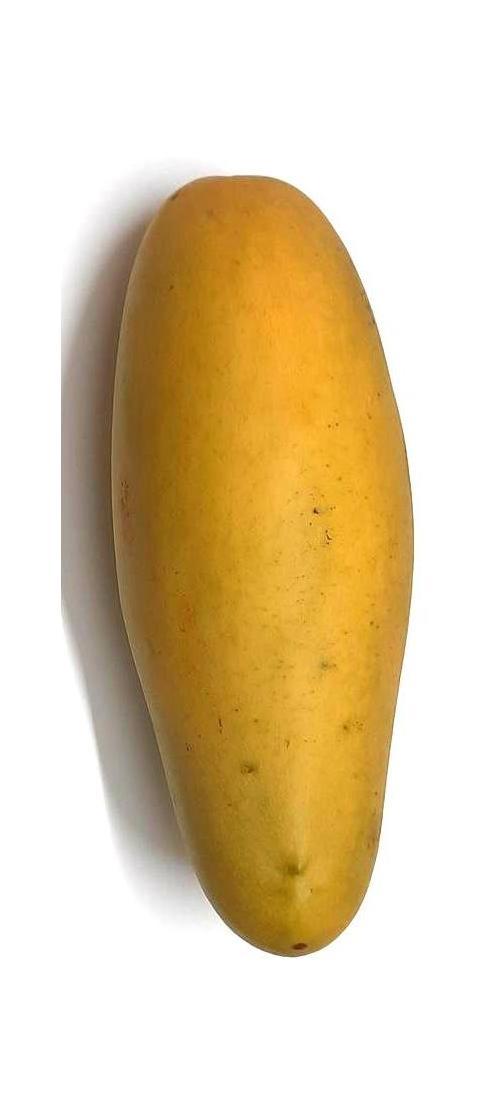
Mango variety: Banana Mango